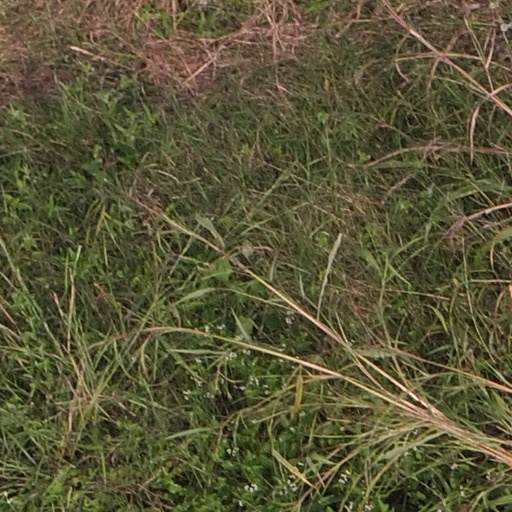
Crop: maize; corn